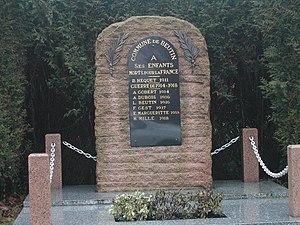
Monument aux morts de Beutin
Beutin est une commune française située dans le département du Pas-de-Calais en région Hauts-de-France.